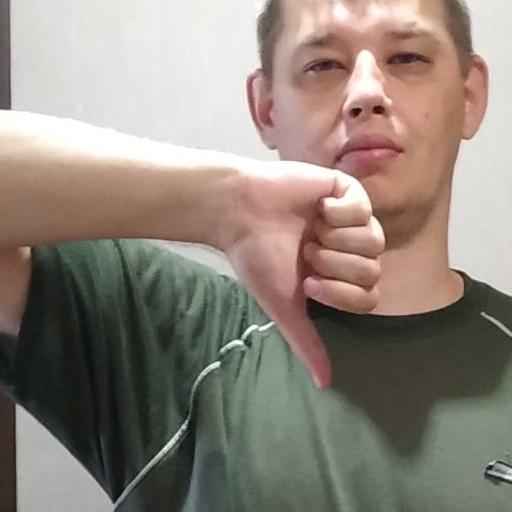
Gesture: dislike